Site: brandenburg
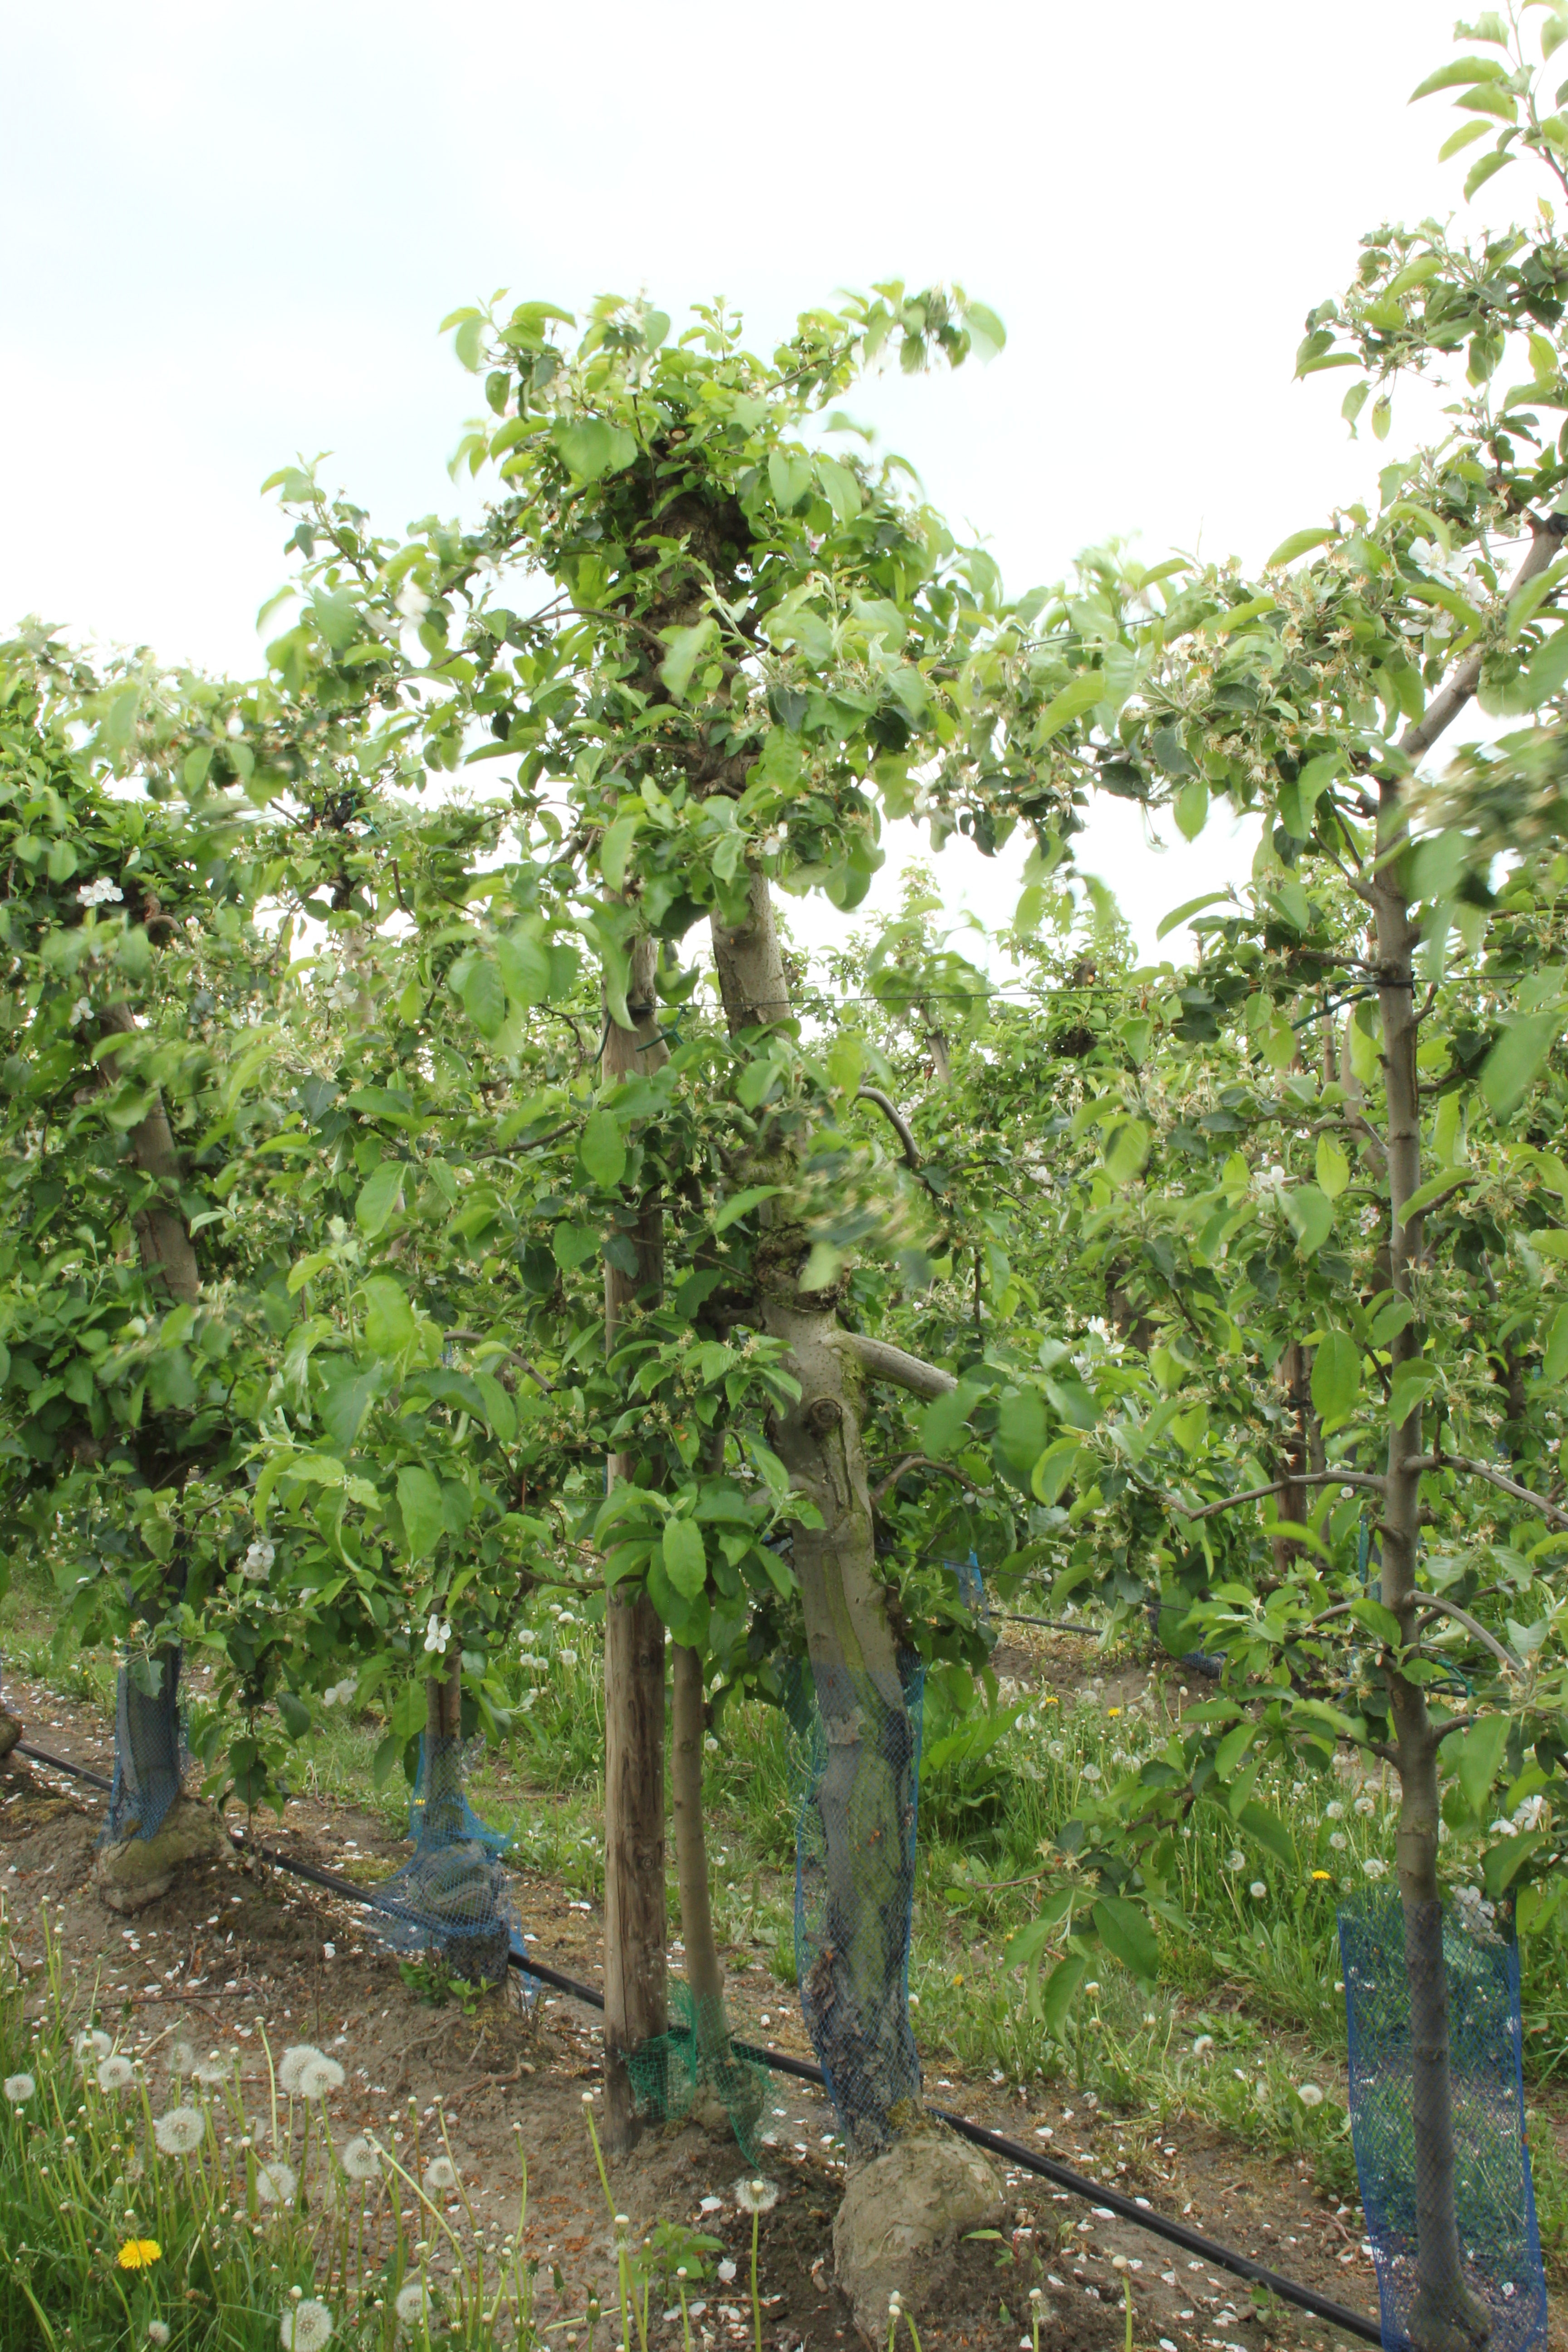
Growth stage (BBCH 67): Flowering